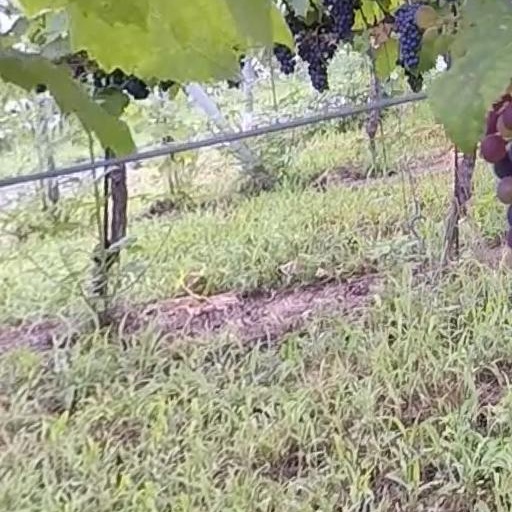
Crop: grape